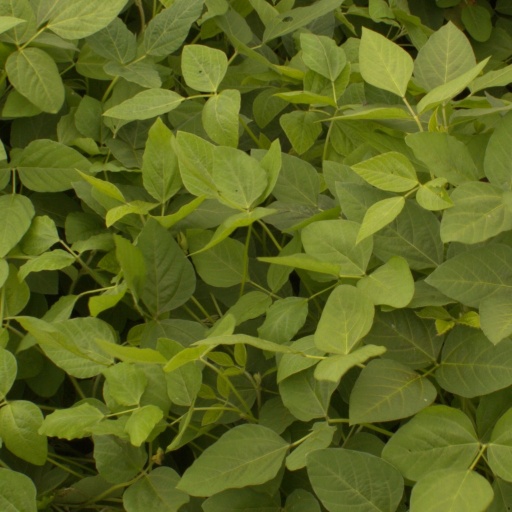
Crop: soybean